Venetian Crusade

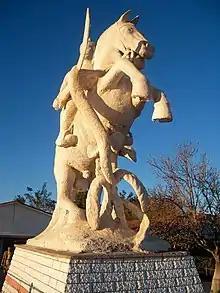
Belek Ghazi of the Artuqids

On the left flank, Robert the Leper and the Antiochene knights easily charged and routed the Burid cavalry and footmen. But instead of outflanking the Muslims, he pursued the Turks in an attempt to retake his stronghold of Zardana. At first he successfully chased the Turks. But as he got closer to Zardana, the Turks were able to regroup, turn back, and with the garrison of Zardana, ambush Robert's force. Robert fell off his horse and was captured by Ilghazi's troops. But in the battle, the Artuqids and Burids were so occupied fighting Robert the Leper that they didn't notice to outflank the Crusader army, which basically lost their left flank due to Robert's pursuit. Baldwin noticed this and prepared a counterattack. In the melee in the Crusader center, the knights were doing most of the hard work fighting the Turks and the infantrymen were fresh and didn't see much action and combat yet. Baldwin had the infantrymen launch a counterattack there, which pushed back Ilghazi's men. Then Baldwin used the reserve knights to go through the gap made by the absence of Robert's men and the Turks he was chasing, to go around to the rear of the Artuqid army. When the knights reached that position they charged the Muslims from behind, surrounding and routed much of the Turkish center, from where they aided the Tripolitan flank. At this point, the Artuqid-Burid army was retreating and Baldwin II of Jerusalem successfully won the Battle of Hab on 14August. Ilghazi and his army retreated from the battle in an orderly manner.